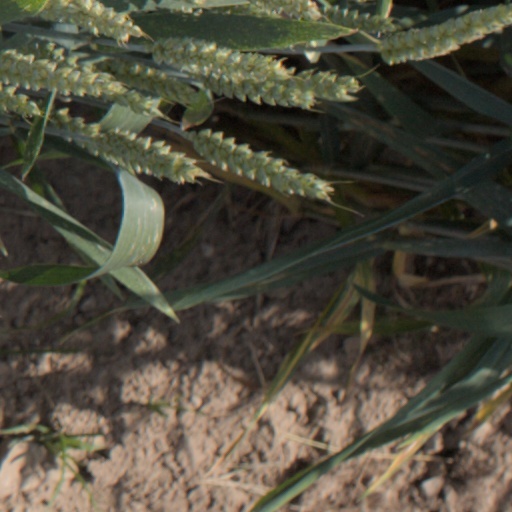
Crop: wheat